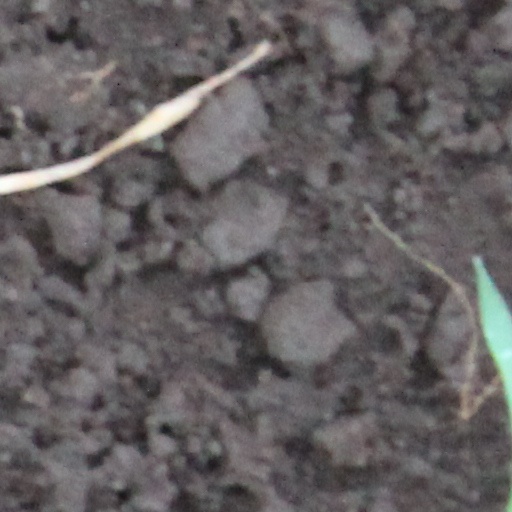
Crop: wheat